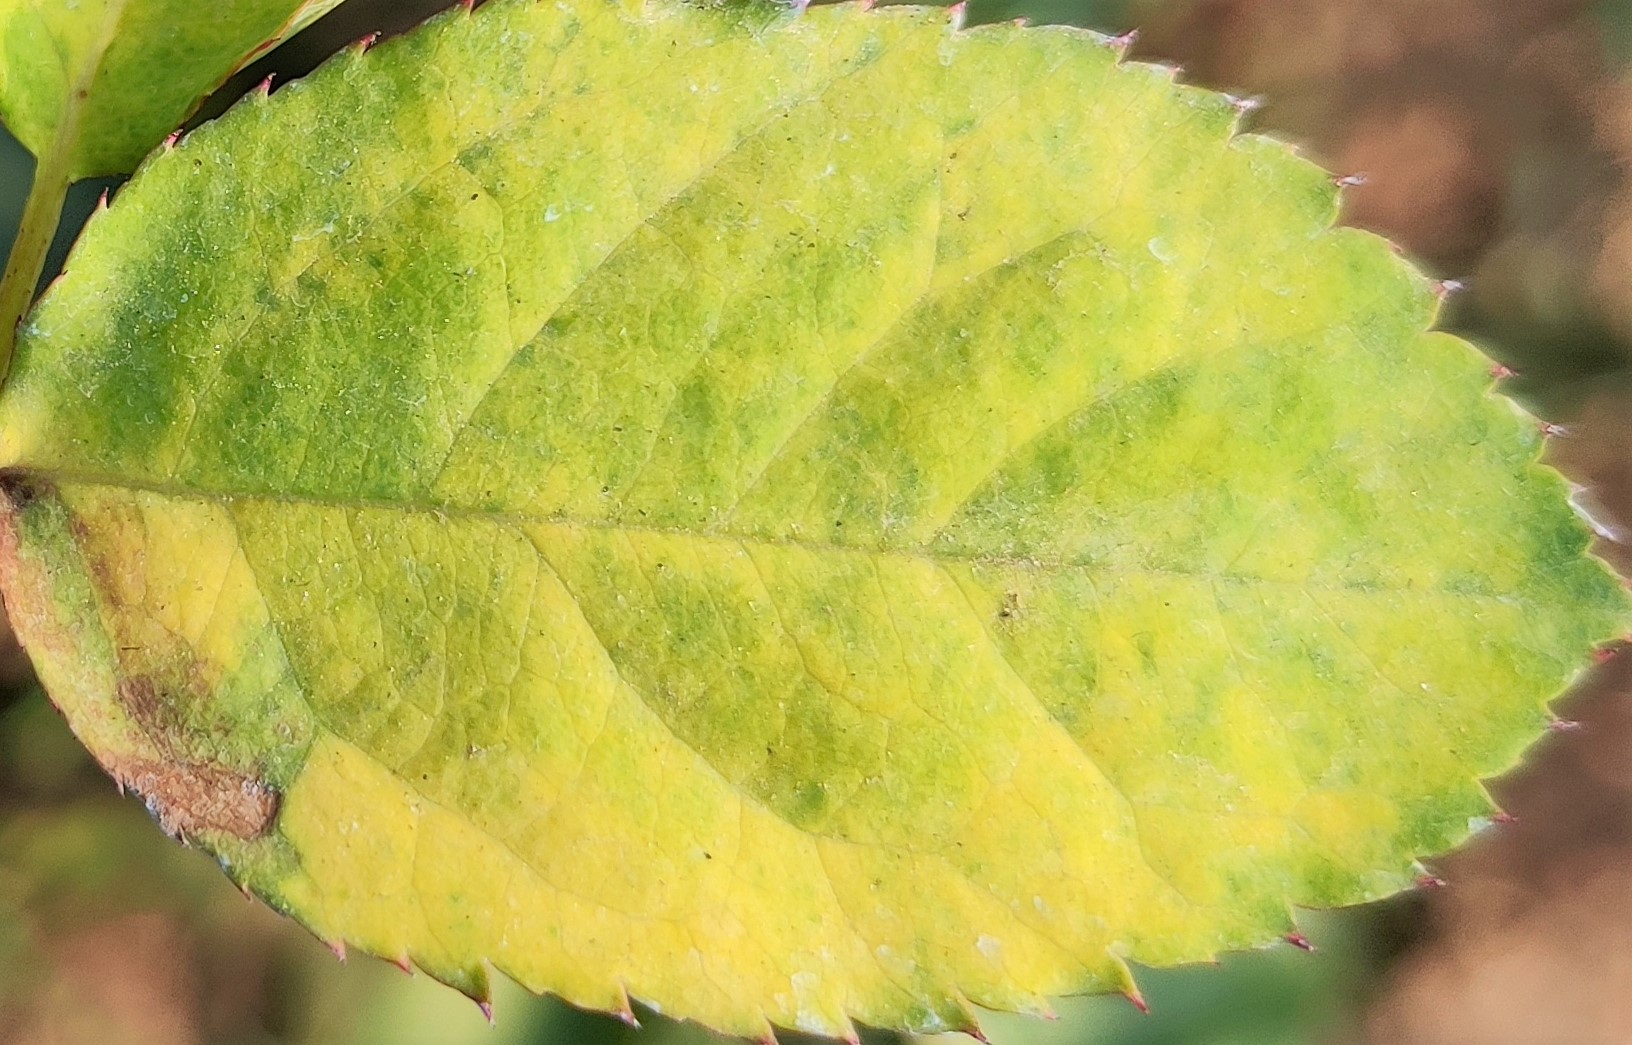
Label: Downy Mildew